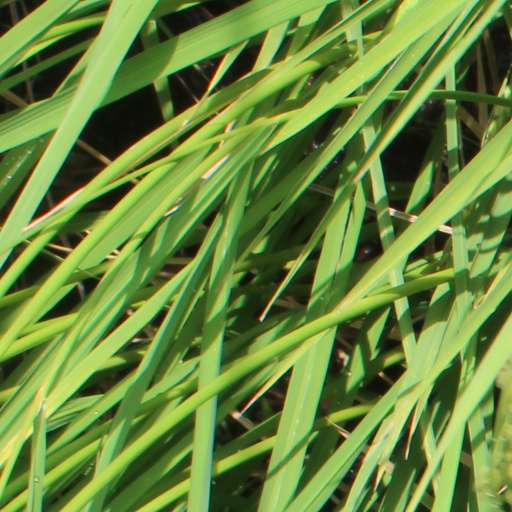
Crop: rice